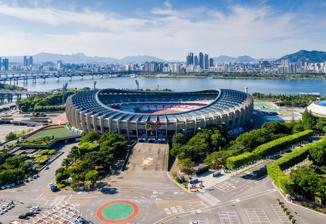
Building: Seoul Olympic Stadium
Country: South Korea
Year built: 1984
Stadium in Seoul, South Korea Seoul Olympic Stadium Jamsil Olympic Stadium Seoul Olympic Stadium in 2020 Location Jamsil-dong , Songpa-gu , Seoul , South Korea Public transit Seoul Metropolitan Subway : at Sports Complex Owner Seoul Sports Facilities Management Center Operator Seoul Sports Facilities Management Center Capacity 69,950 Field size 110 x 75m Surface Grass Construction Broke ground 28 November 1977 ; 47 years ago ( 1977-11-28 ) Opened 29 September 1984 ; 40 years ago ( 1984-09-29 ) Construction cost 491 billion won Architect Kim Swoo-geun Tenants South Korea national football team (1984–2000, 2013) Seoul United (2007–2009, 2012) Seoul E-Land (2015–2022) Korean name Hangul 서울올림픽주경기장 Hanja 서울올림픽主競技場 Revised Romanization Seoul Ollimpik Ju Gyeonggijang McCune–Reischauer Sŏul Ollimp'ik Chu Kyŏnggijang The Seoul Olympic Stadium ( Korean : 서울올림픽주경기장 ; Hanja : 서울올림픽主競技場 ), a.k.a. Jamsil Olympic Stadium (formerly romanised as Chamshil ), is a multi-purpose stadium in Seoul , South Korea. It is the main stadium built for the 1988 Summer Olympics and the 10th Asian Games in 1986. It is the centrepiece of the Seoul Sports Complex in the Songpa District , in the southeast of the city south of the Han River . It is the largest stadium in South Korea. Design and construction This multi-purpose stadium was designed by Kim Swoo-geun . The lines of the stadium's profile imitate the elegant curves of a Joseon white porcelain . Spectator seats are distributed on two tiers, half-covered; seating capacity is 69,950. Before its construction, Seoul's largest venues were Dongdaemun Stadium and Hyochang Stadium . Seating 30,000 and 20,000 respectively, they were too small to attract world-class sporting events. Construction on the new stadium began in 1977 with the aim of staging the Asian Games in 1986. When Seoul was awarded the Games of the XXIV Olympiad in September 1981, this stadium became the centrepiece. Sports Officially, the stadium opened on 29 September 1984 as the main work for the 10th Asian Games held two years later, then the Olympics in 1988. However, it has not been used to stage a major world sporting event since then. It currently has no occupant, although the Korea Football Association has expressed interest in renovating and modernizing the stadium, transforming it into a permanent ground for national team matches. The events hosted by the stadium during the Olympics were the Opening and Closing Ceremonies, athletics , the football finals, and the equestrian jumping individual final. The stadium also performed the same functions during the 1988 Summer Paralympics . Football Between the match against Japan on 30 September 1984 to the match against Yugoslavia on 28 May 2000, the Olympic Stadium was the home ground of the Korea Republic national football team . The newly built Seoul World Cup Stadium then became the center match venue for the Korean team. In an effort to revitalize football across the nation, Korea used the Olympic Stadium for the 2013 EAFF East Asian Cup in a 1–2 losing match against Japan on 28 July 2013. The KFA has expressed interest in continuing to use the venue for future national team matches. Since 2015, newly formed professional football club Seoul E-Land FC is using this stadium. Auto racing The Seoul ePrix had the circuit run over into the Stadium and around the Seoul Sports Complex. List of concerts Date Performer(s) Tour 11 and 13 October 1996 Michael Jackson HIStory World Tour 25 June 1999 Michael Jackson and various artists MJ & Friends 18 September 1999 H.O.T. 918 Concert 7 October 2000 Ricky Martin Livin' la Vida Loca Tour 27 February 2001 H.O.T. Forever Concert 22 June 2001 The Three Tenors 2001 World Tour 2 April 2002 Roger Waters In the Flesh 2002/2004 ETPFEST 8 and 9 June 2004 Sarah Brightman Harem World Tour 17 September 2004 Elton John Elton John 2004 Tour 14 January 2006 Backstreet Boys Never Gone Tour 15 August 2006 Metallica Escape from the Studio '06 27–28 November 2010 JYJ JYJ Showcase Tour 2010 27 April 2012 Lady Gaga Born This Way Ball Tour 18 August 2012 SM Town SM Town Live World Tour III 19 August 2012 Eminem The Recovery Tour 17 August 2013 Muse The 2nd Law World Tour 18 August 2013 Metallica Summer Tour 2013 9–10 August 2014 JYJ The Return of The King Asia tour 2014 15 August 2014 YG Entertainment YG Family 2014 World Tour: Power 25 October 2014 g.o.d g.o.d 15th Anniversary Reunion Concert 2 May 2015 Paul McCartney Out There! 10-12 June 2016 Afrojack, Armin Van Buuren, Avicii, Axwell /\ Ingrosso, Knife Party, Martin Garrix, etc. Ultra Korea 15–16 April 2017 Coldplay A Head Full of Dreams Tour 27–28 May 2017 Exo Exo Planet 3 – The Exo'rdium (dot) 8-10 June 2018 Above & Beyond, Axwell /\ Ingrosso, The Chainsmokers, David Guetta, Galantis, Nicky Romero, RL Grime, Steve Angello, Zedd, etc. Ultra Korea 25–26 August 2018 BTS Love Yourself World Tour 13–14 October 2018 H.O.T. Forever [Highfive of Teenagers] Concert 26, 27 and 29 October 2019 BTS Love Yourself World Tour: Speak Yourself 24 October 2021 Permission to Dance on Stage (Online) 10, 12 and 13 March 2022 Permission to Dance on Stage – Seoul 8–9 September 2022 NCT Dream The Dream Show 2: In A Dream 17–18 September 2022 IU The Golden Hour: Under the Orange Sun 22–23 October 2022 NCT 127 Neo City – The Link+ 17-18 June 2023 Bruno Mars Hyundai Card Super Concert 27 11 August 2023 See list of performers 25th World Scout Jamboree - KPOP Super Live Notes